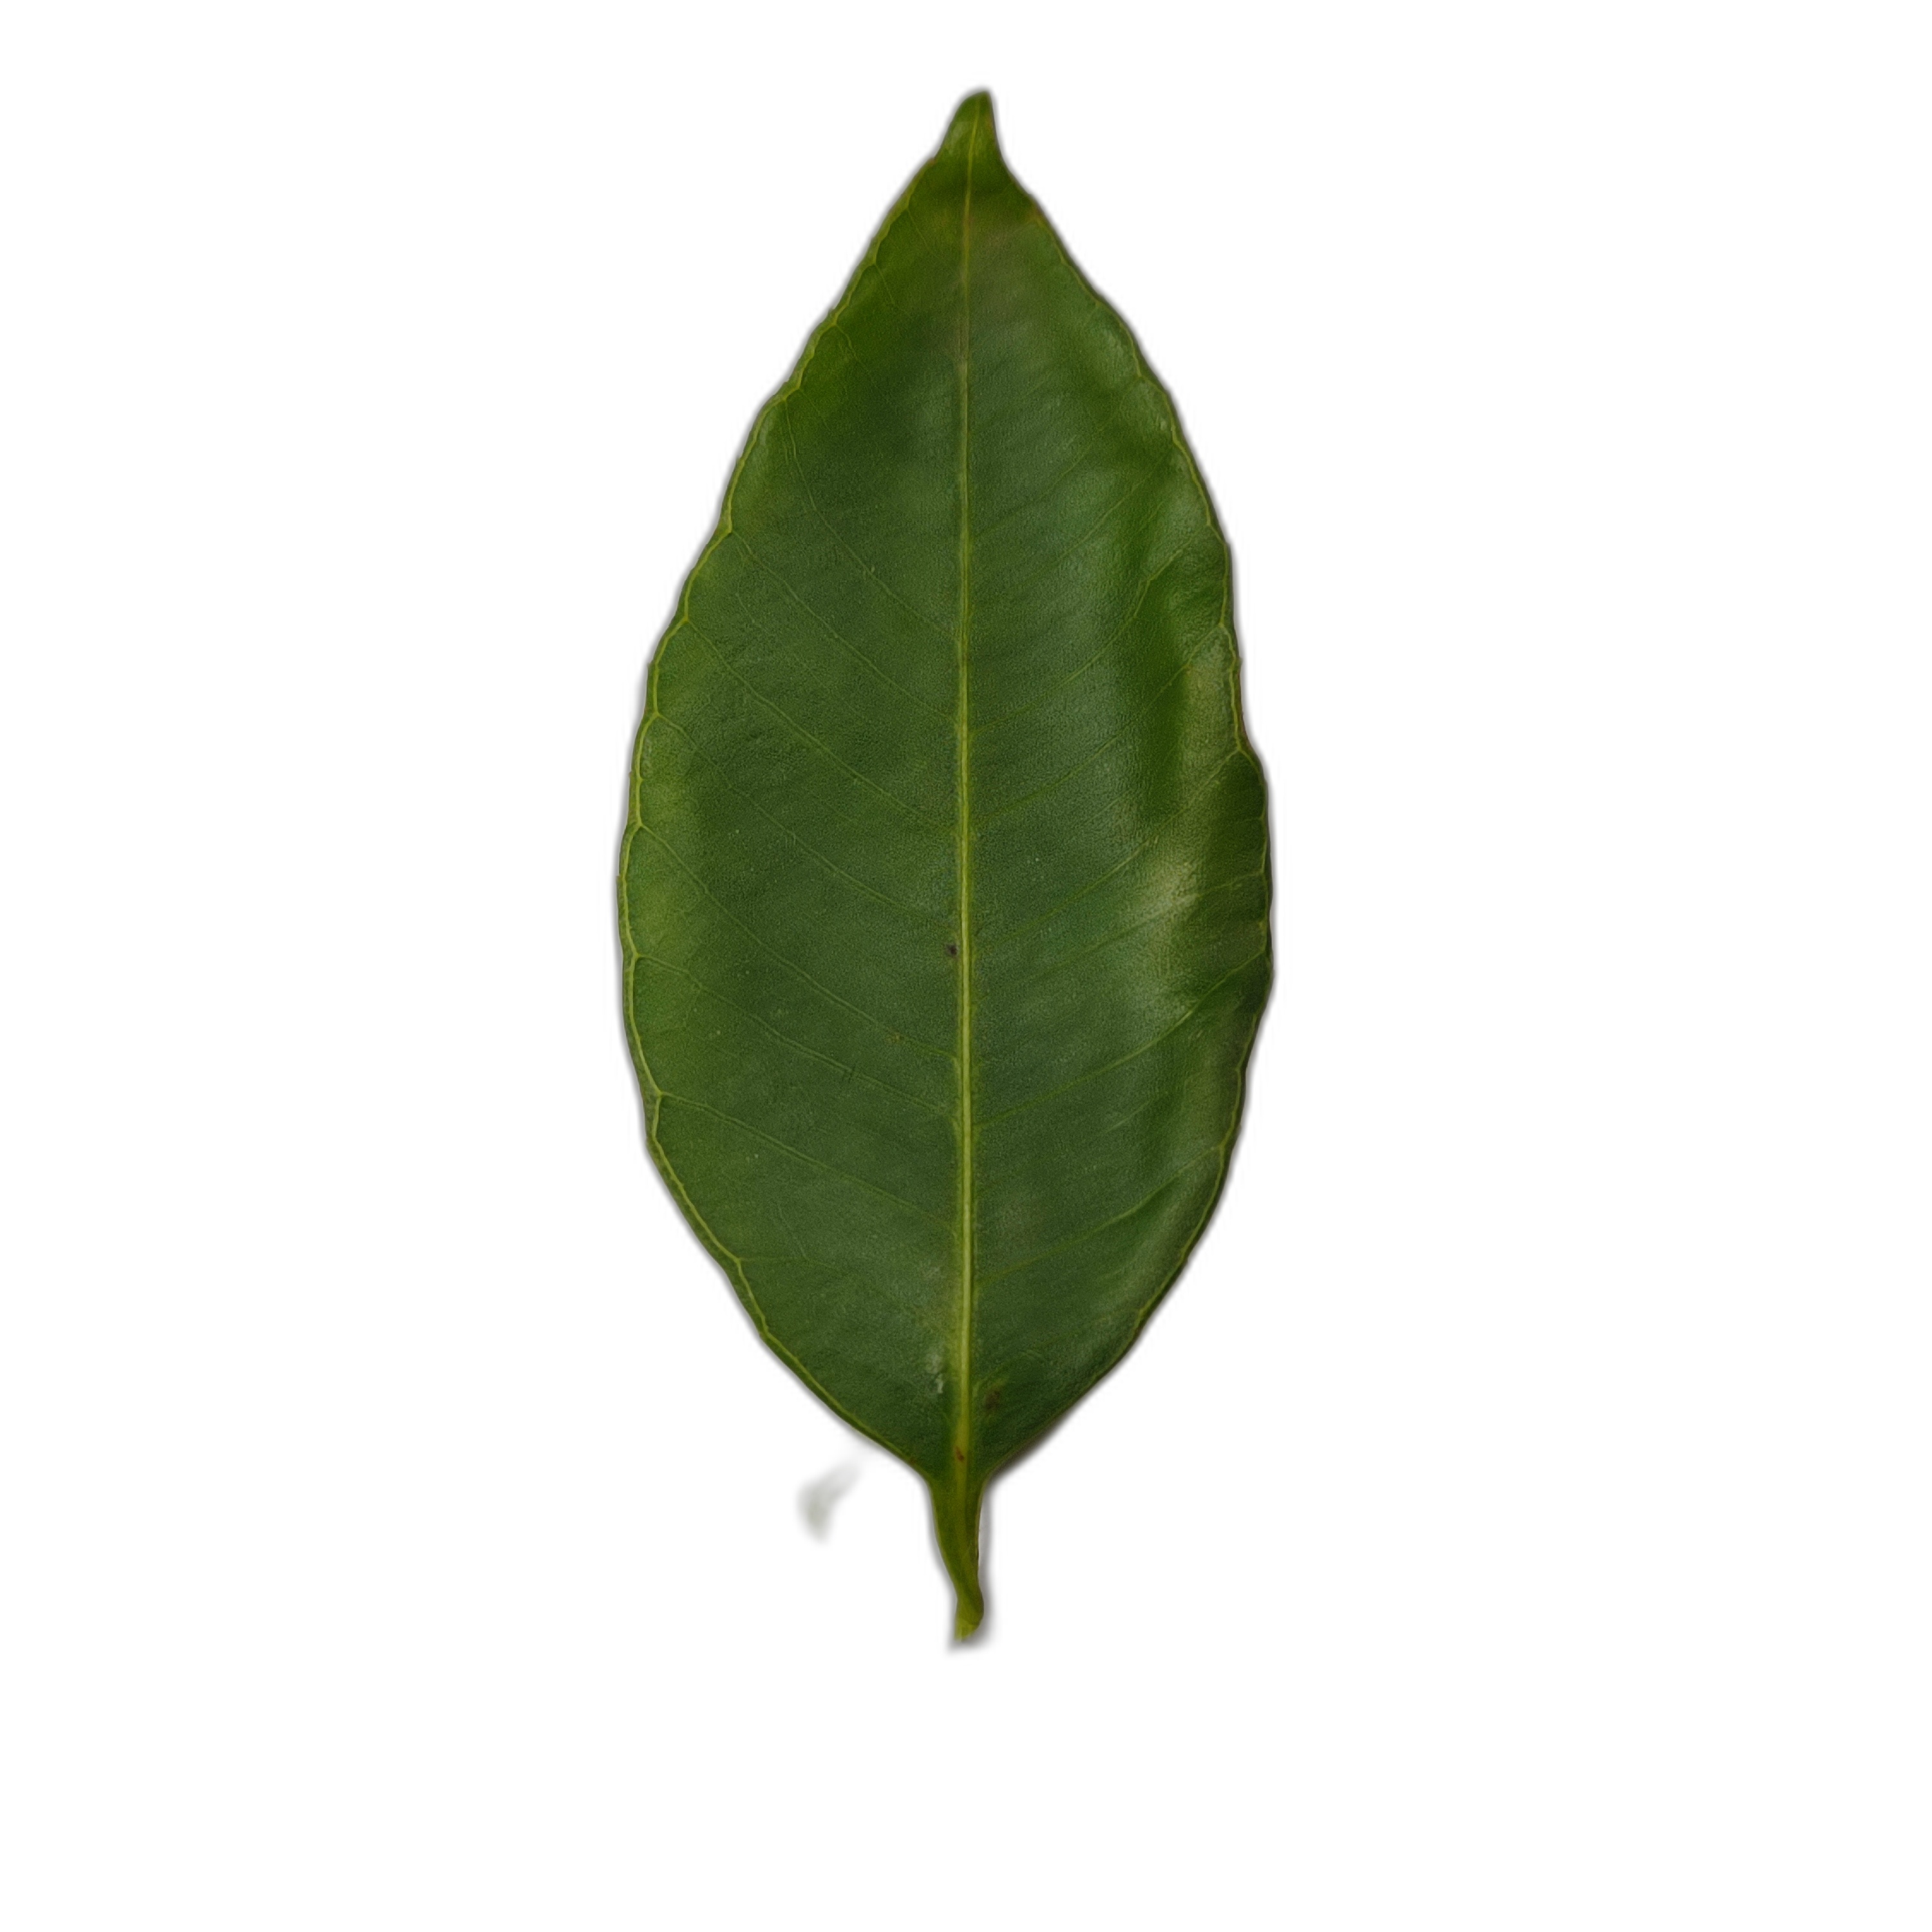
Label: healthy